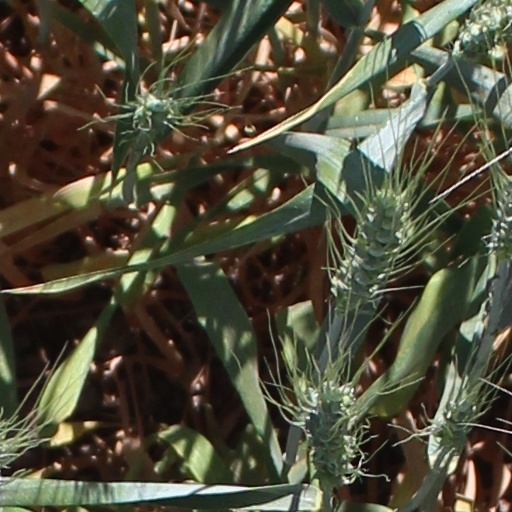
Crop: wheat